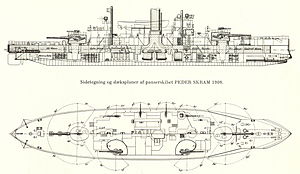
Kystforsvarsskibet Peder Skram
Planen viser de svære kanontårne for og agter. Der er kahytter og messe for underofficerer i forskibet, banjer (opholds- og soverum) for matroser både for og agter, og messe og kahytter for officererne i agterskibet.
"Peder Skram var et dansk pansret krigsskib, oprindeligt betegnet som ""pansret kystforsvarsskib"", fra 1912 blot ""kystforsvarsskib"", fra 1922 som ""orlogsskib"" og endelig fra 1932 som ""artilleriskib"". Med de tre skibe af Herluf Trolle-klassen fik Marinen endelig den serie homogene panserskibe, man havde ønsket i flere år. I forhold til det fem år ældre søsterskib Olfert Fischer var der kun foretaget mindre ændringer, og de tre skibe lignede hinanden så meget, at Marinen malede ringe på skorstenene for at skelne mellem dem.